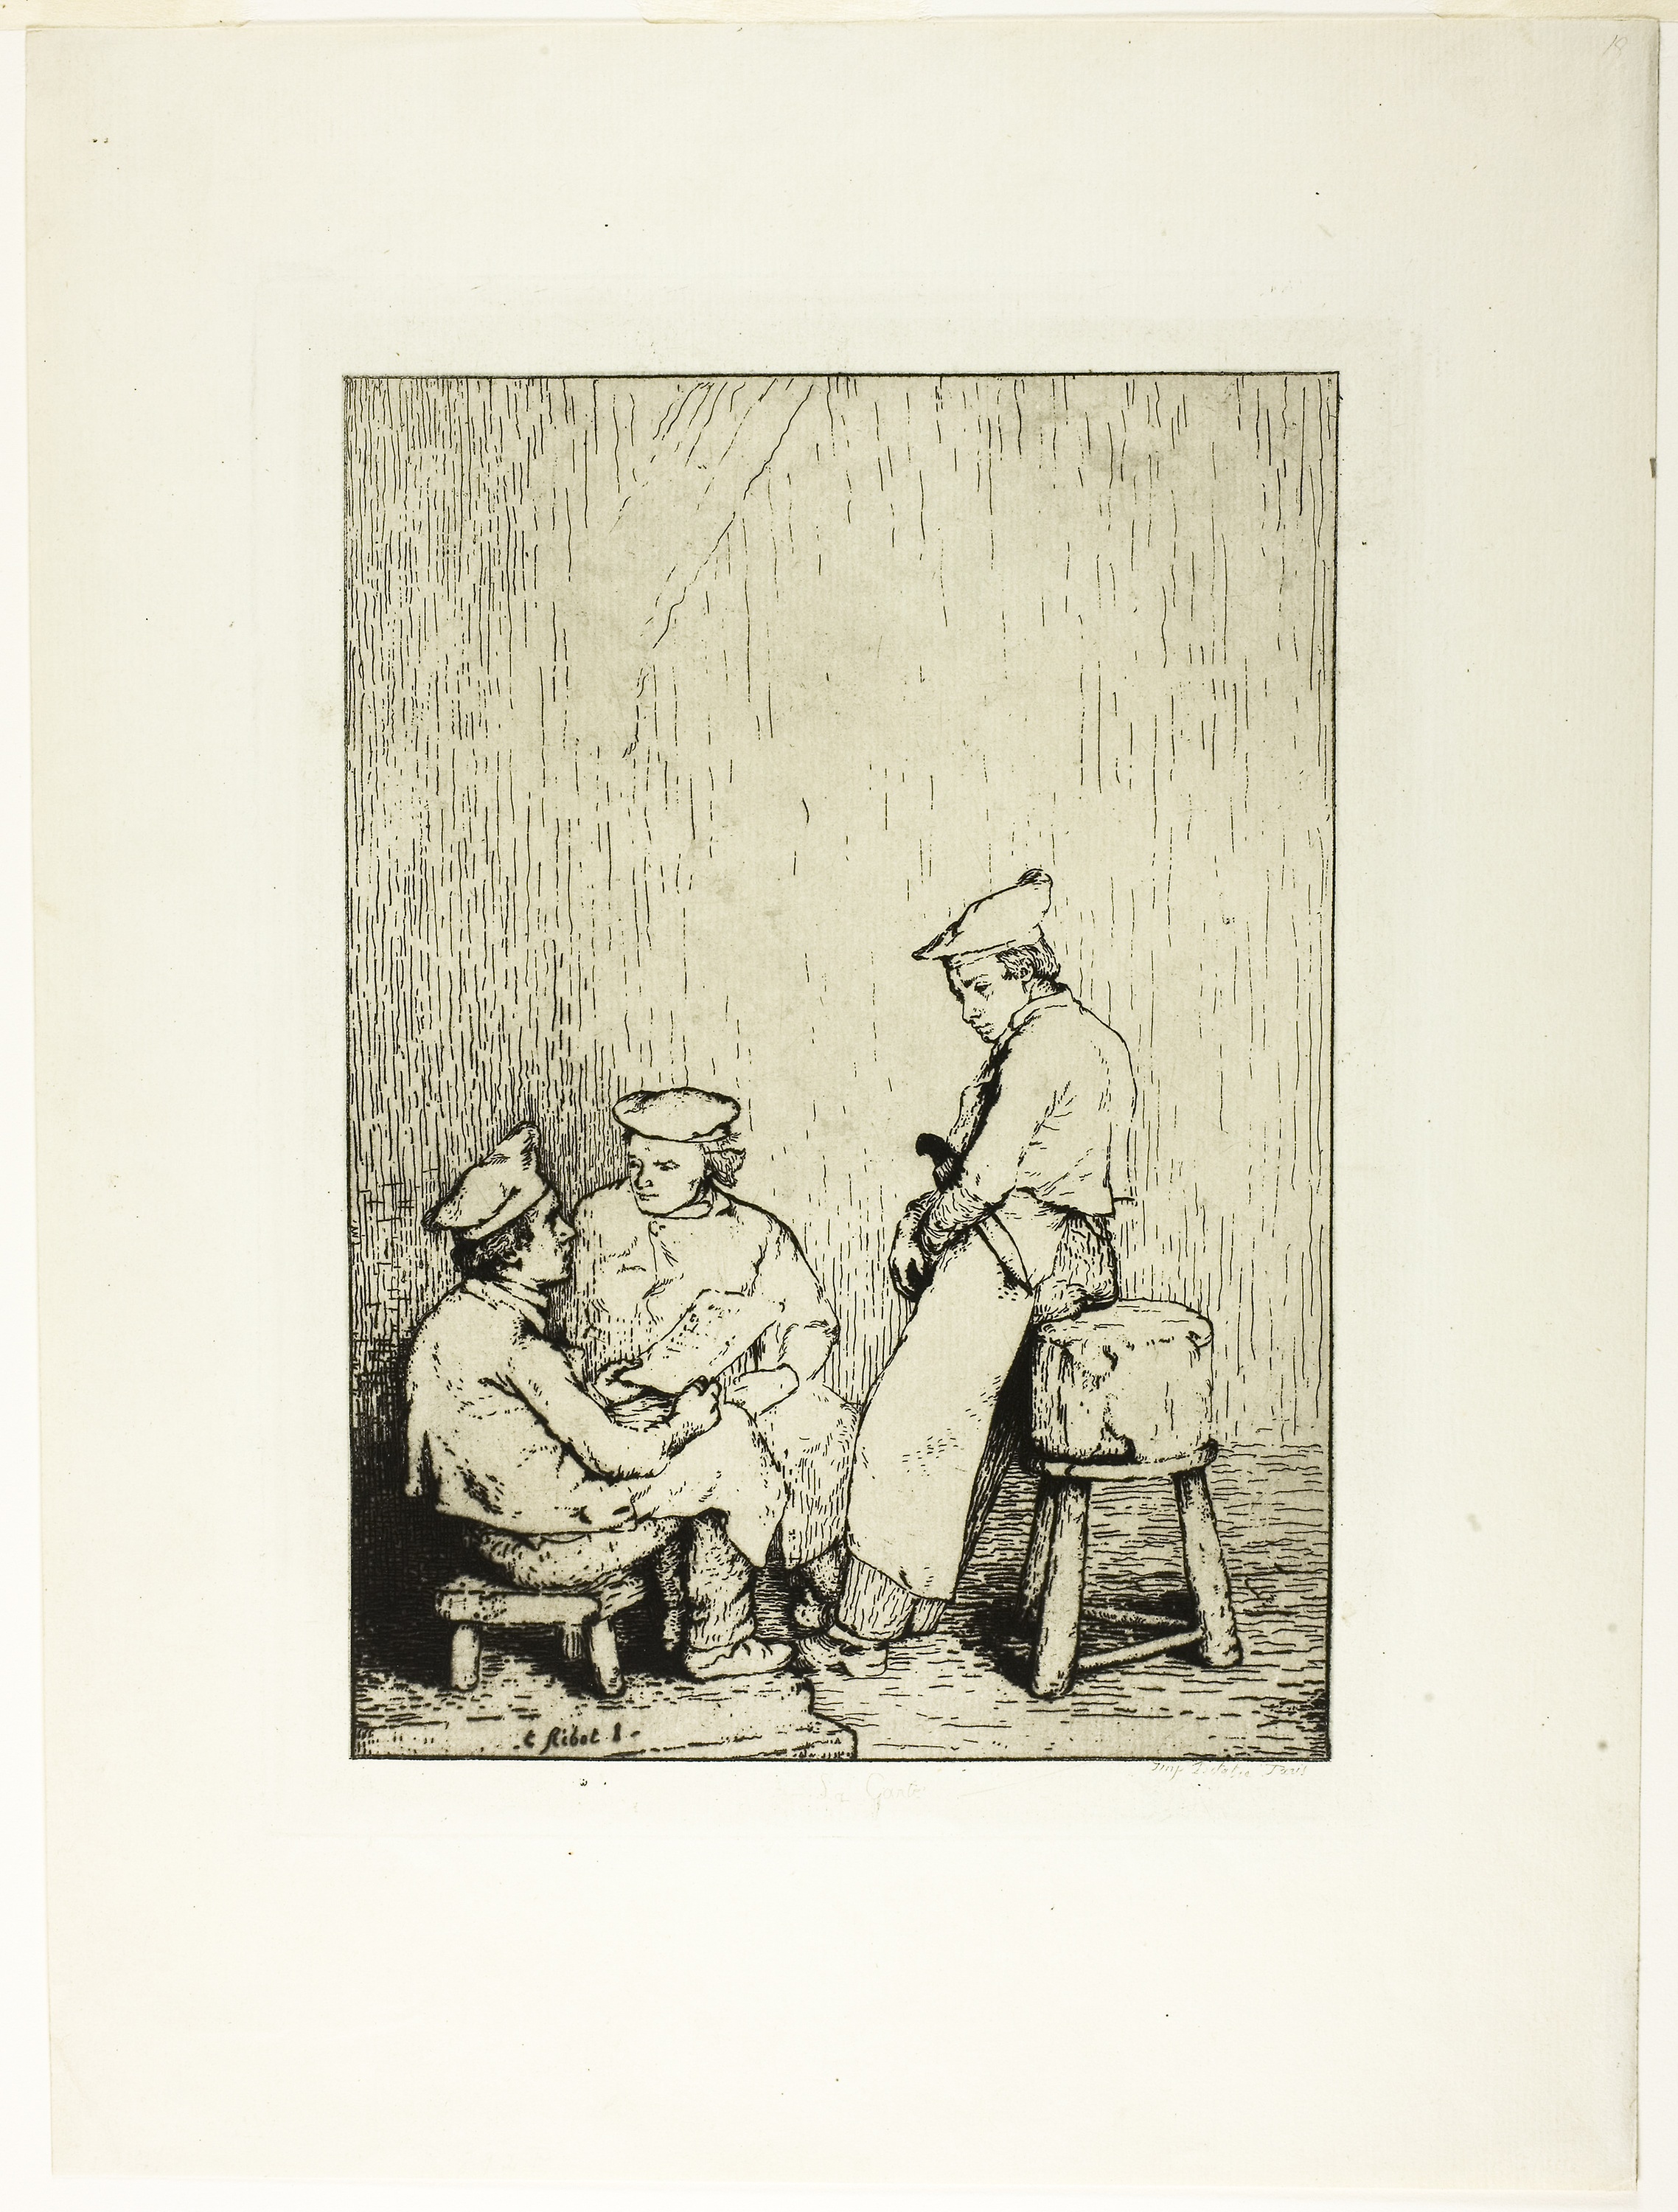
art, picture frame, modern art, drawing, illustration, history, artwork, visual arts